Vindhya Range

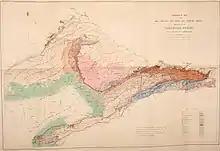
A map of the "Vindhyan Series" from Geological Survey of India (1871)

The Vindhyas are one of the only two mountain ranges mentioned in the national anthem of India, the other being the Himalayas.